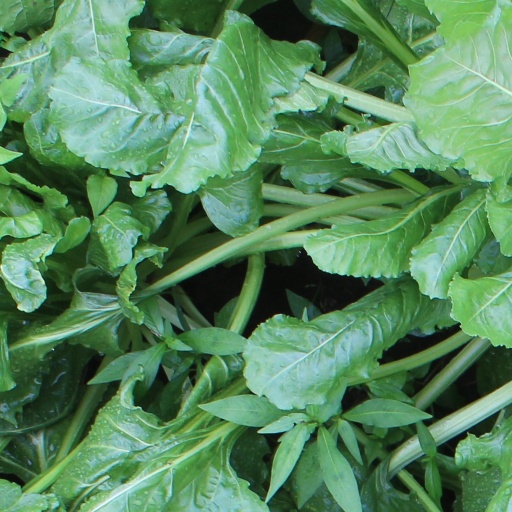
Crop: sugar beet